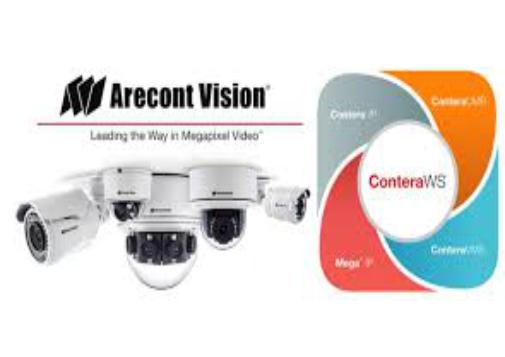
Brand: Arecont Vision
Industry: Electronic